Hugh Joseph Gaffey

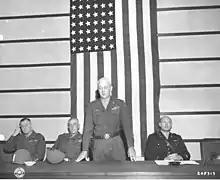
Major General Hugh Gaffey addresses heads of regional German governments and Army technical staff at a conference held to discuss the transfer of government to local units. From left to right are: Brigadier General Perry, Assistant Commanding General, Major General Norman Cota, 28th Division; Major General Gaffey, and Lieutenant Colonel Campbell W. Newman. Neustadt, Germany, May 18, 1945.

In April 1943, when the campaign in North Africa was coming to an end, he was promoted to the two-star general officer rank of major general and a month later became commanding general (CG) of the 2nd Armored Division, replacing Major General Ernest N. Harmon. At the age of 47, Gaffey was one of the youngest division commanders in the U.S. Army at the time. He commanded the division in the Allied invasion of Sicily (codenamed Operation Husky) in the summer of 1943 where, fighting in difficult mountainous terrain and operating in very hot weather, the division, advancing some 200 miles and facing light resistance, captured the Sicilian capital of Palermo along with thousands of Italian soldiers. The 2nd Armored Division, under Major General Gaffey, was sent to England later in the year to train and spearhead the Allied invasion of Normandy (codenamed Operation Overlord), scheduled for the following year.